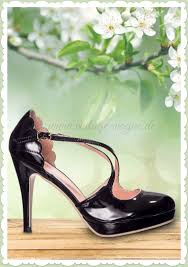
Waste category: shoes